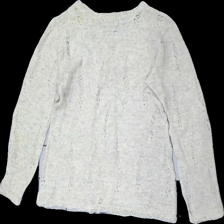
View: back
Type: Sweater
Category: Ladies
Brand: Not in the list
Colors: Beige
Material: 82% Acryl 18% Cotton
Pattern: Other
Cut: Regular
Season: All
Price range: 50-100
Recommended usage: Reuse